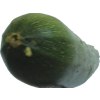
Label: green_zucchini